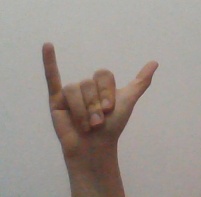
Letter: ya